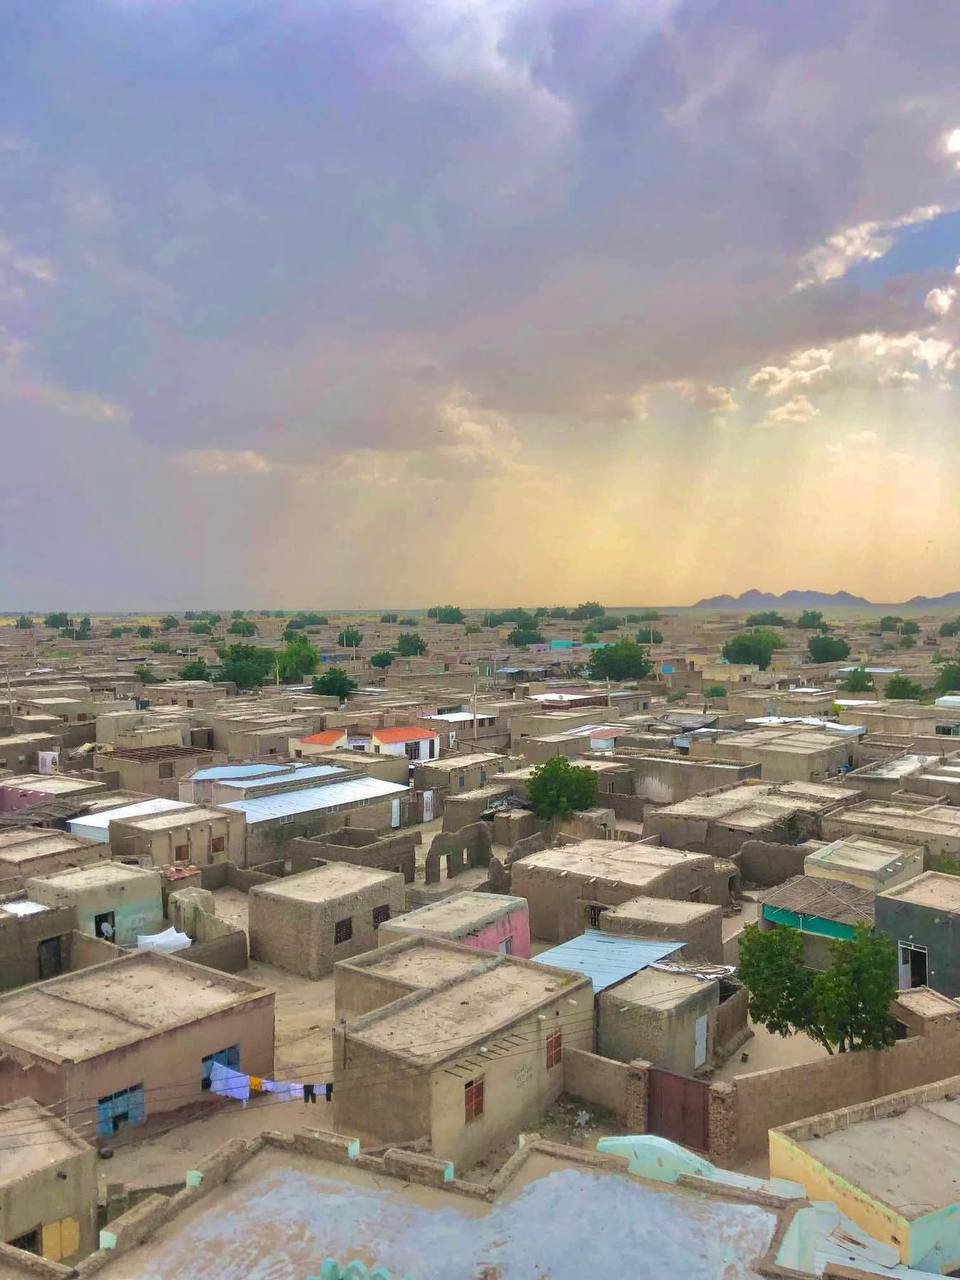
الوصف بالفصحى: منظر لحي تظهر فيها منازل شعبية مبنية من الطوب متجاورة
الوصف بالعامية السودانية: منظر بظهر حلة فيها بيوت شعبية من الطوب جمب بعض
التصنيف: Urban & City Life